Dalmatian Italians

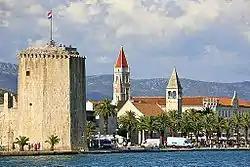
Kamerlengo Castle in Trogir.

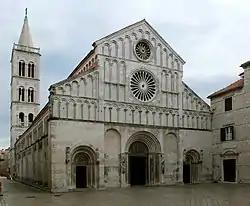
Zadar Cathedral

Italian in Dalmatia was spoken as mother tongue in the following percentages: